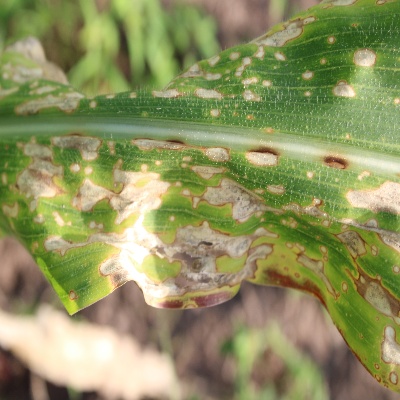
Crop: Maize
Condition: leaf blight